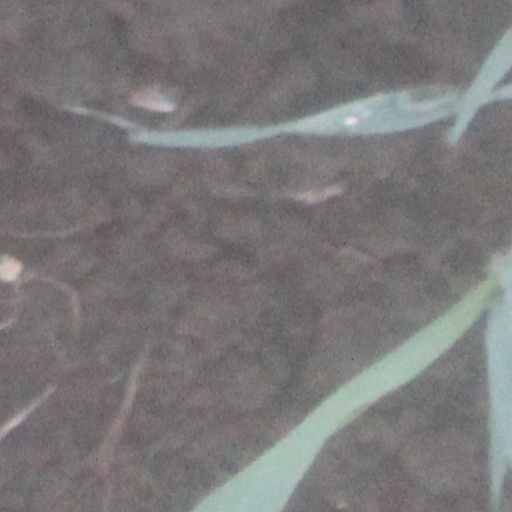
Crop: wheat